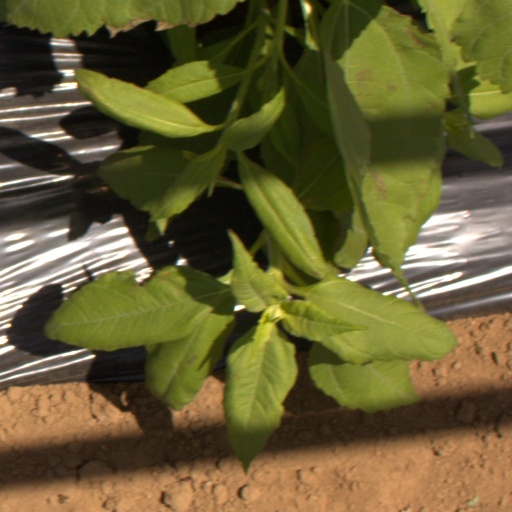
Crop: Jerusalem artichoke